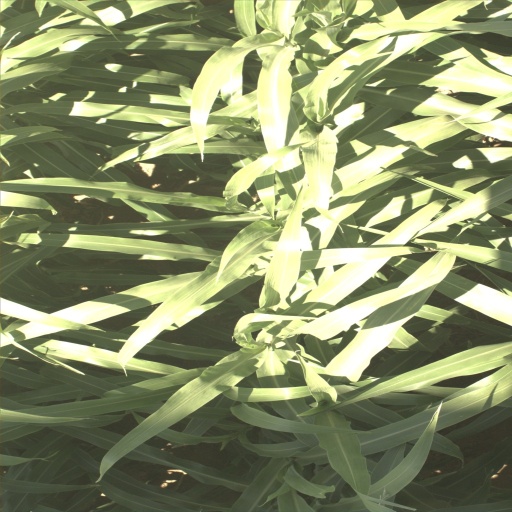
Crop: sorghum